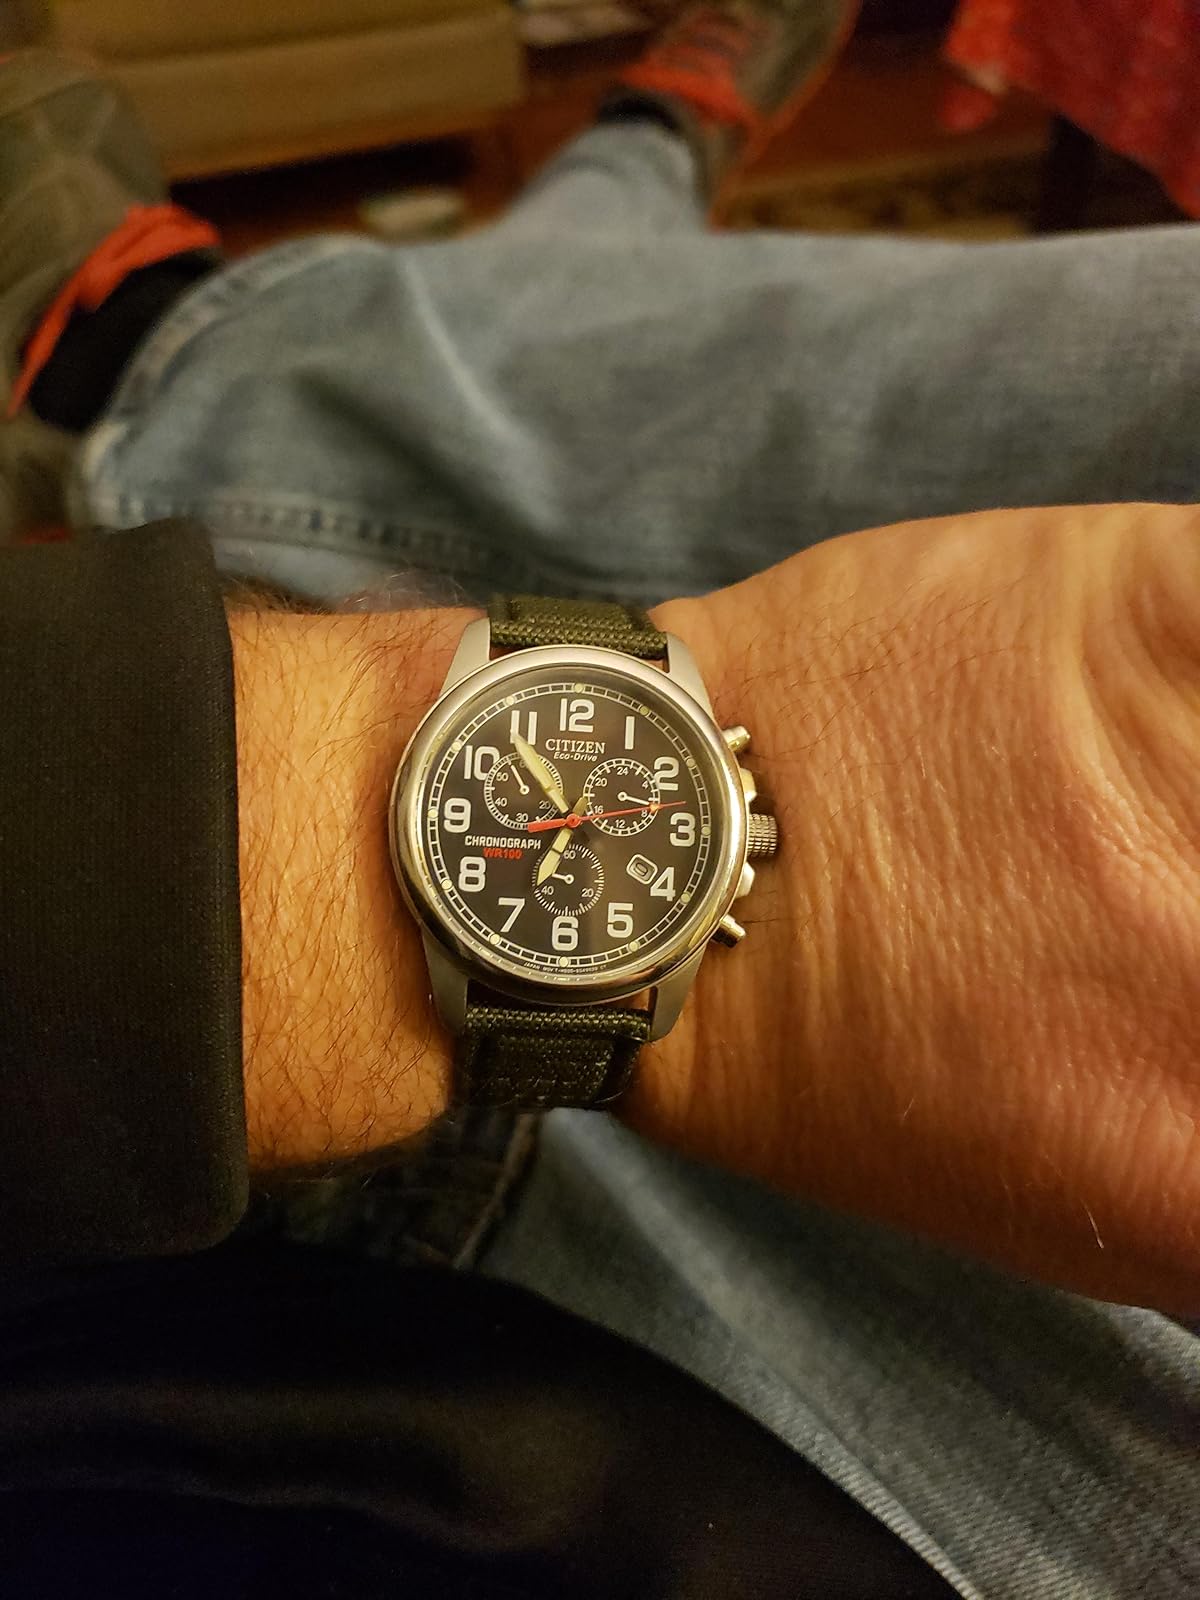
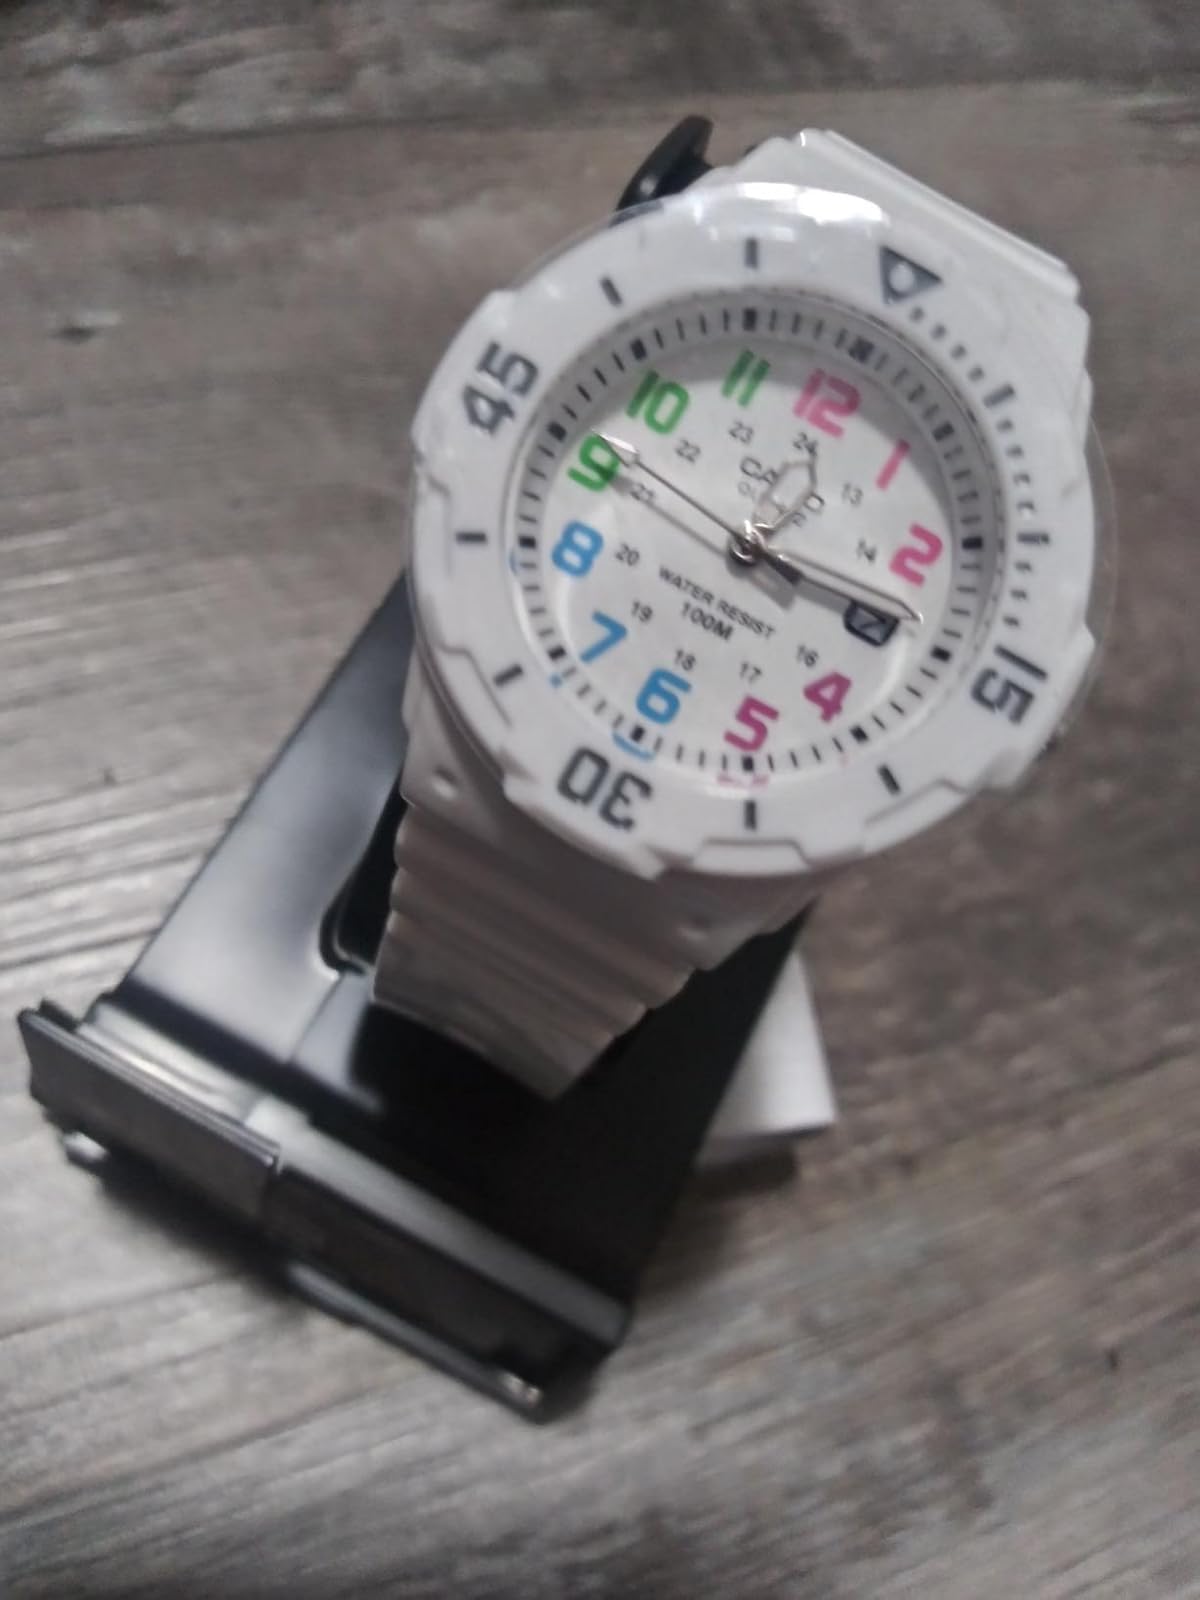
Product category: accessories_watch
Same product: no